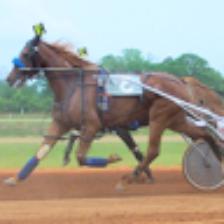
Label: NonHuman